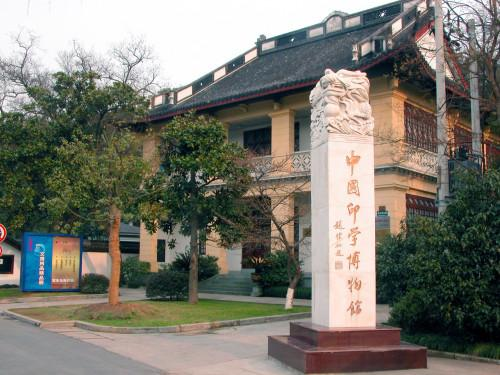
地标名称：中国印学博物馆
所在城市：杭州市·西湖区